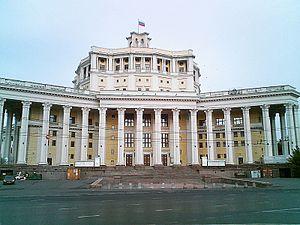
L'histoire du communisme recouvre l'ensemble des évolutions de ce courant d'idées et, par extension, celle des mouvances et des régimes politiques qui s'en sont réclamés. Le communisme se développe principalement au XXᵉ siècle, dont il constitue l'une des principales forces politiques : à son apogée, durant la seconde moitié du siècle, un quart de l'humanité vit sous un régime communiste.